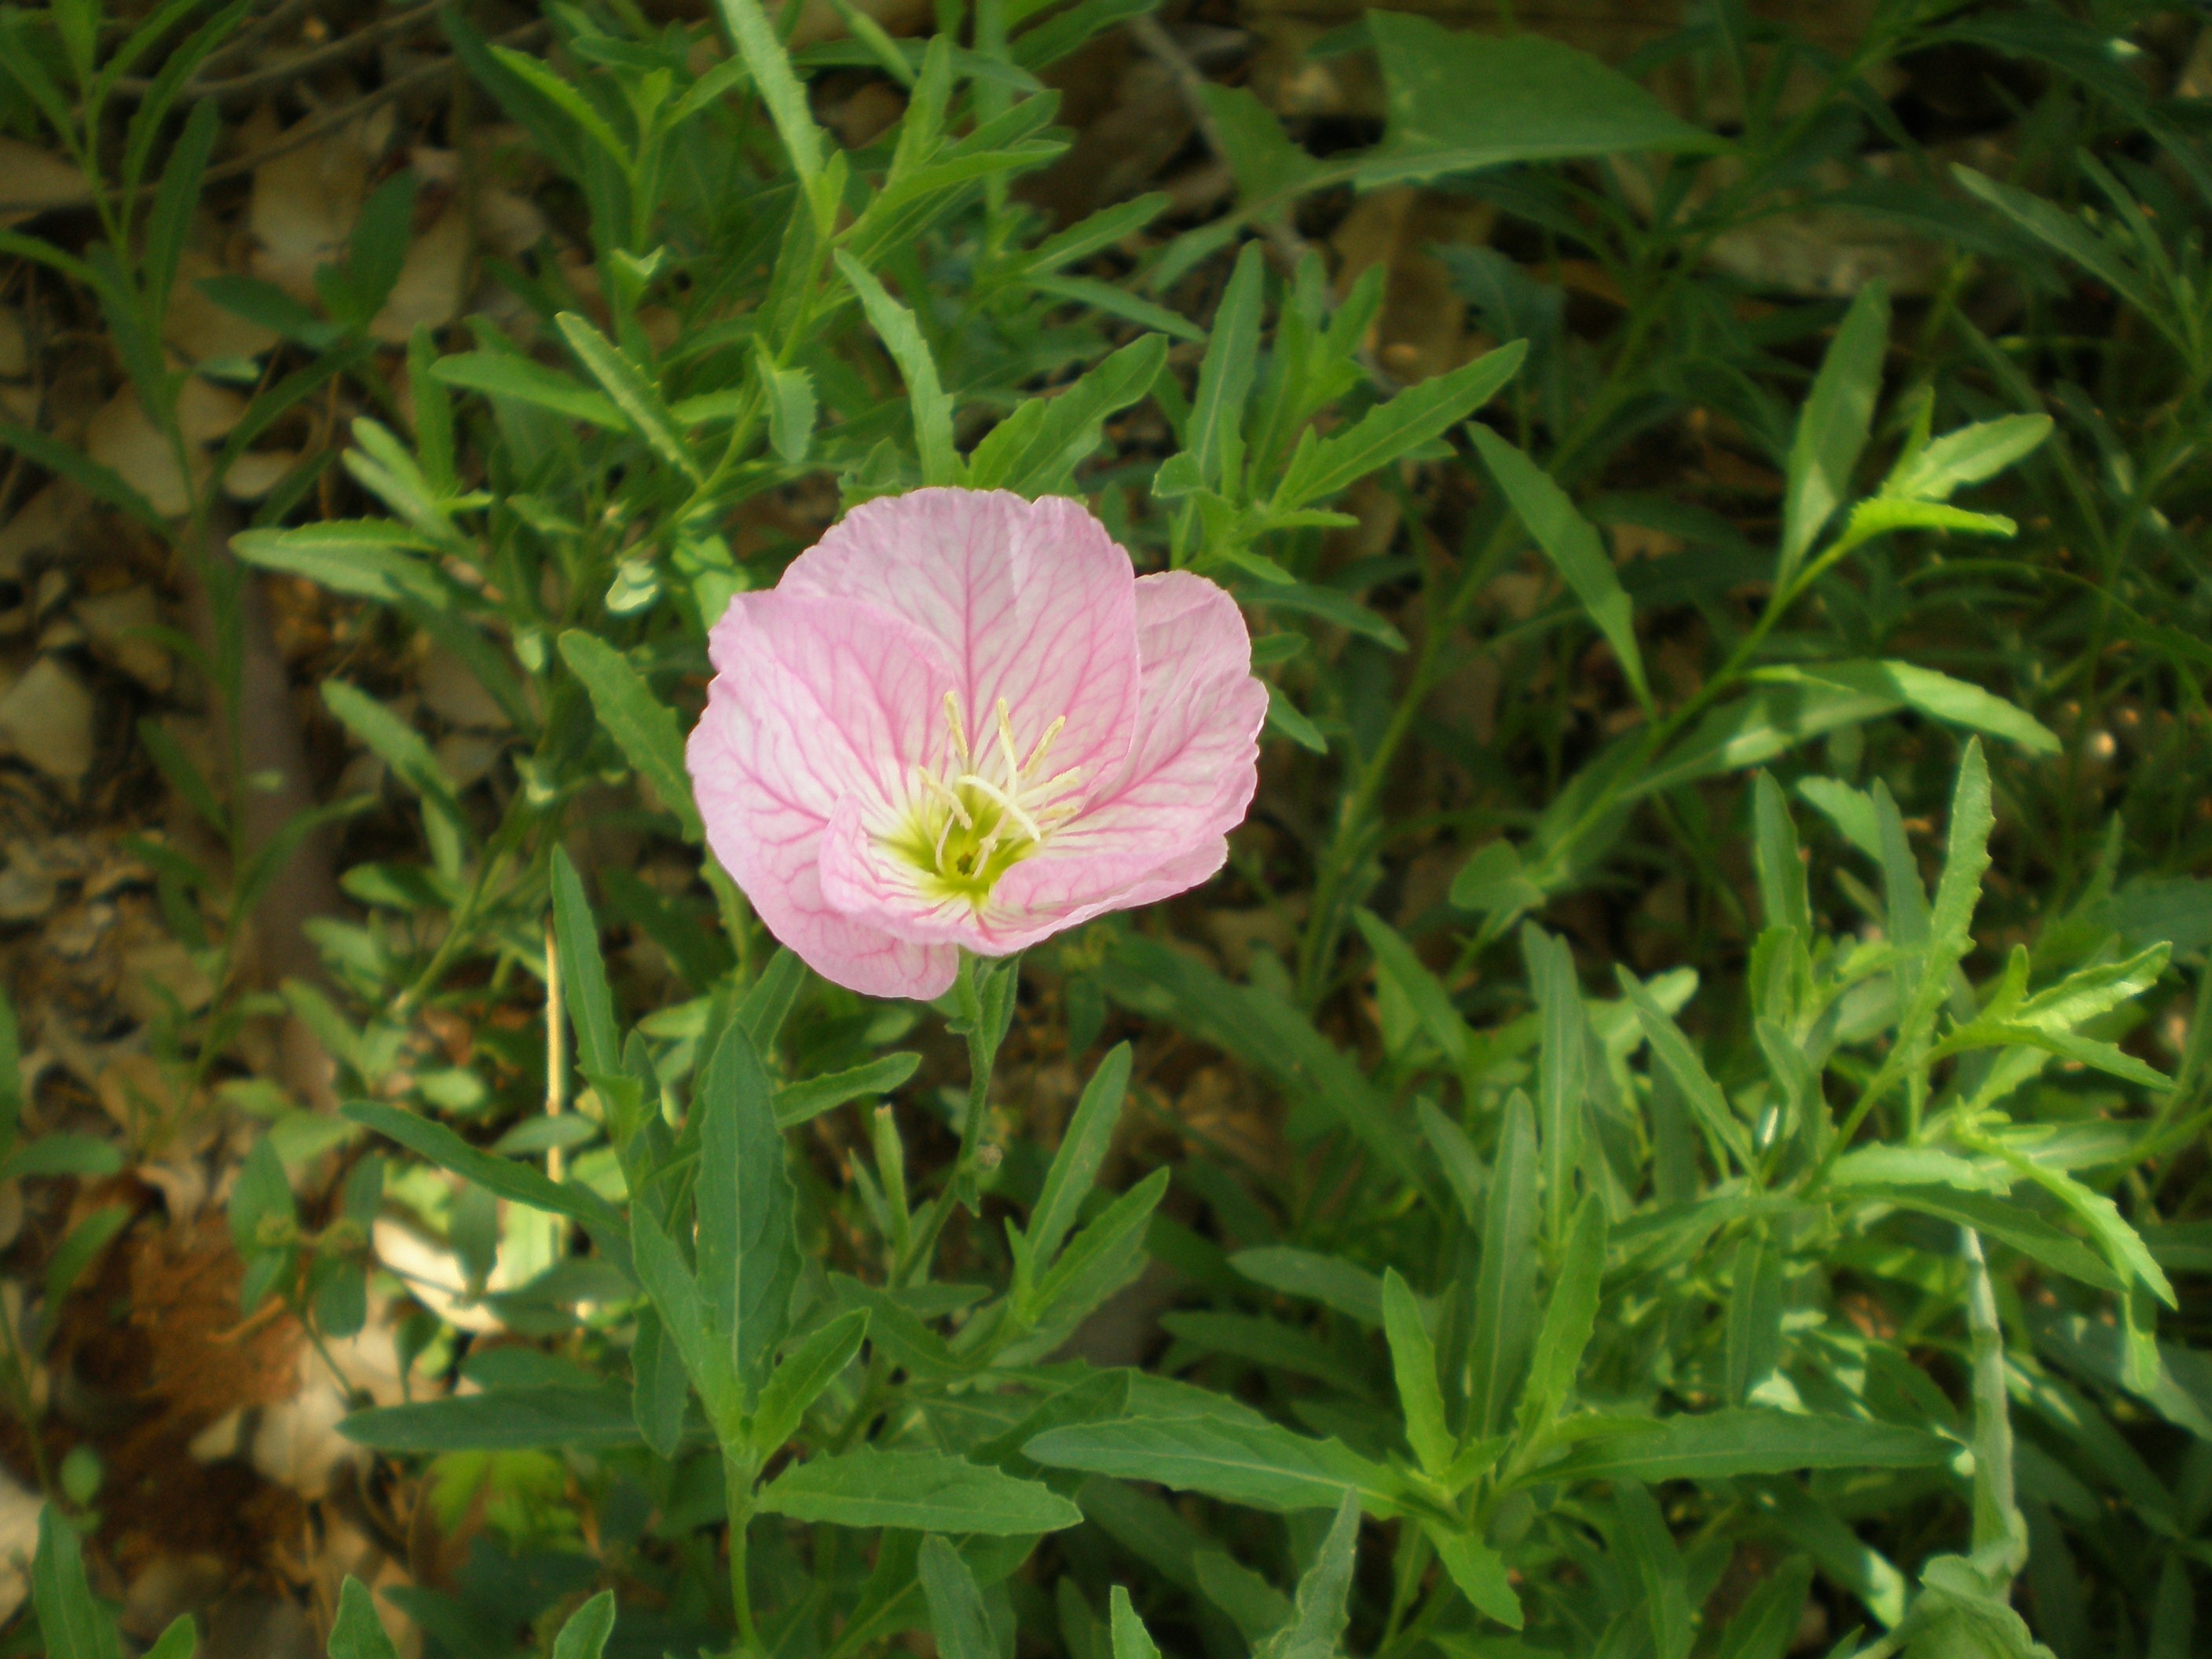
outdoor, blossom, plant, stem, leaf, flower, petal, bloom, alone, floral, aroma, wild, environment, foliage, pollen, grow, fresh, botany, agriculture, flora, season, botanical, life, ecology, wildflower, gardening, bright, lone, soft, delicate, vibrant, bud, tender, evening primrose, organic, ecological, flowering plant, fragility, annual plant, land plant